Railway coupling

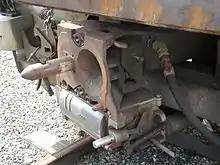
WABCO Model N-2 on a SEPTA Silverliner II

The Automatic Buffing Contact Coupler, better known as the ABC coupler, was invented by J.T. Jepson, patented in Great Britain in 1906 and manufactured by the A.B.C. Coupler and Engineering Company Limited in a factory in Wolverhampton.